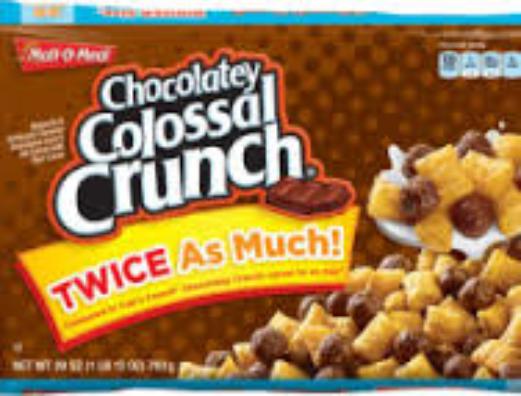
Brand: Colossal Crunch
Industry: Food